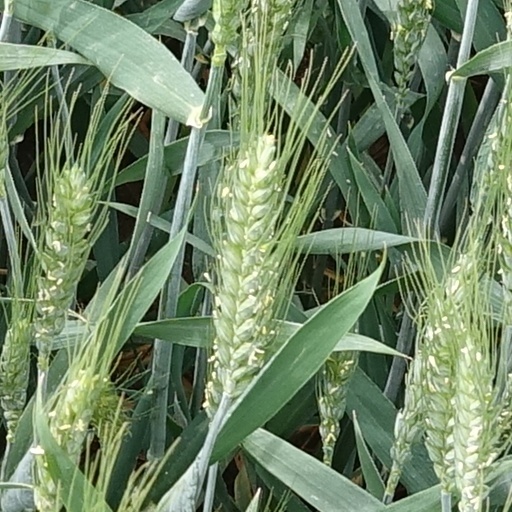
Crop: wheat